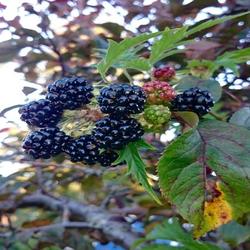
Label: Blackberry